MacPorts

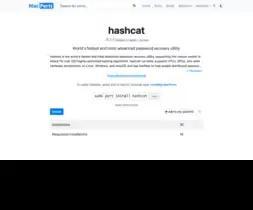
Information on the hashcat port from the MacPorts Ports website. With the exception of statistics, this information is retrieved from the portfile.

The instructions in the portfile are then used to build the port. The commands that are executed can vary for different languages.